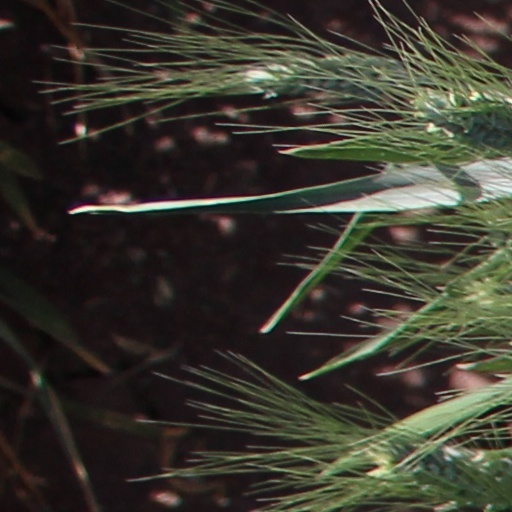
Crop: wheat